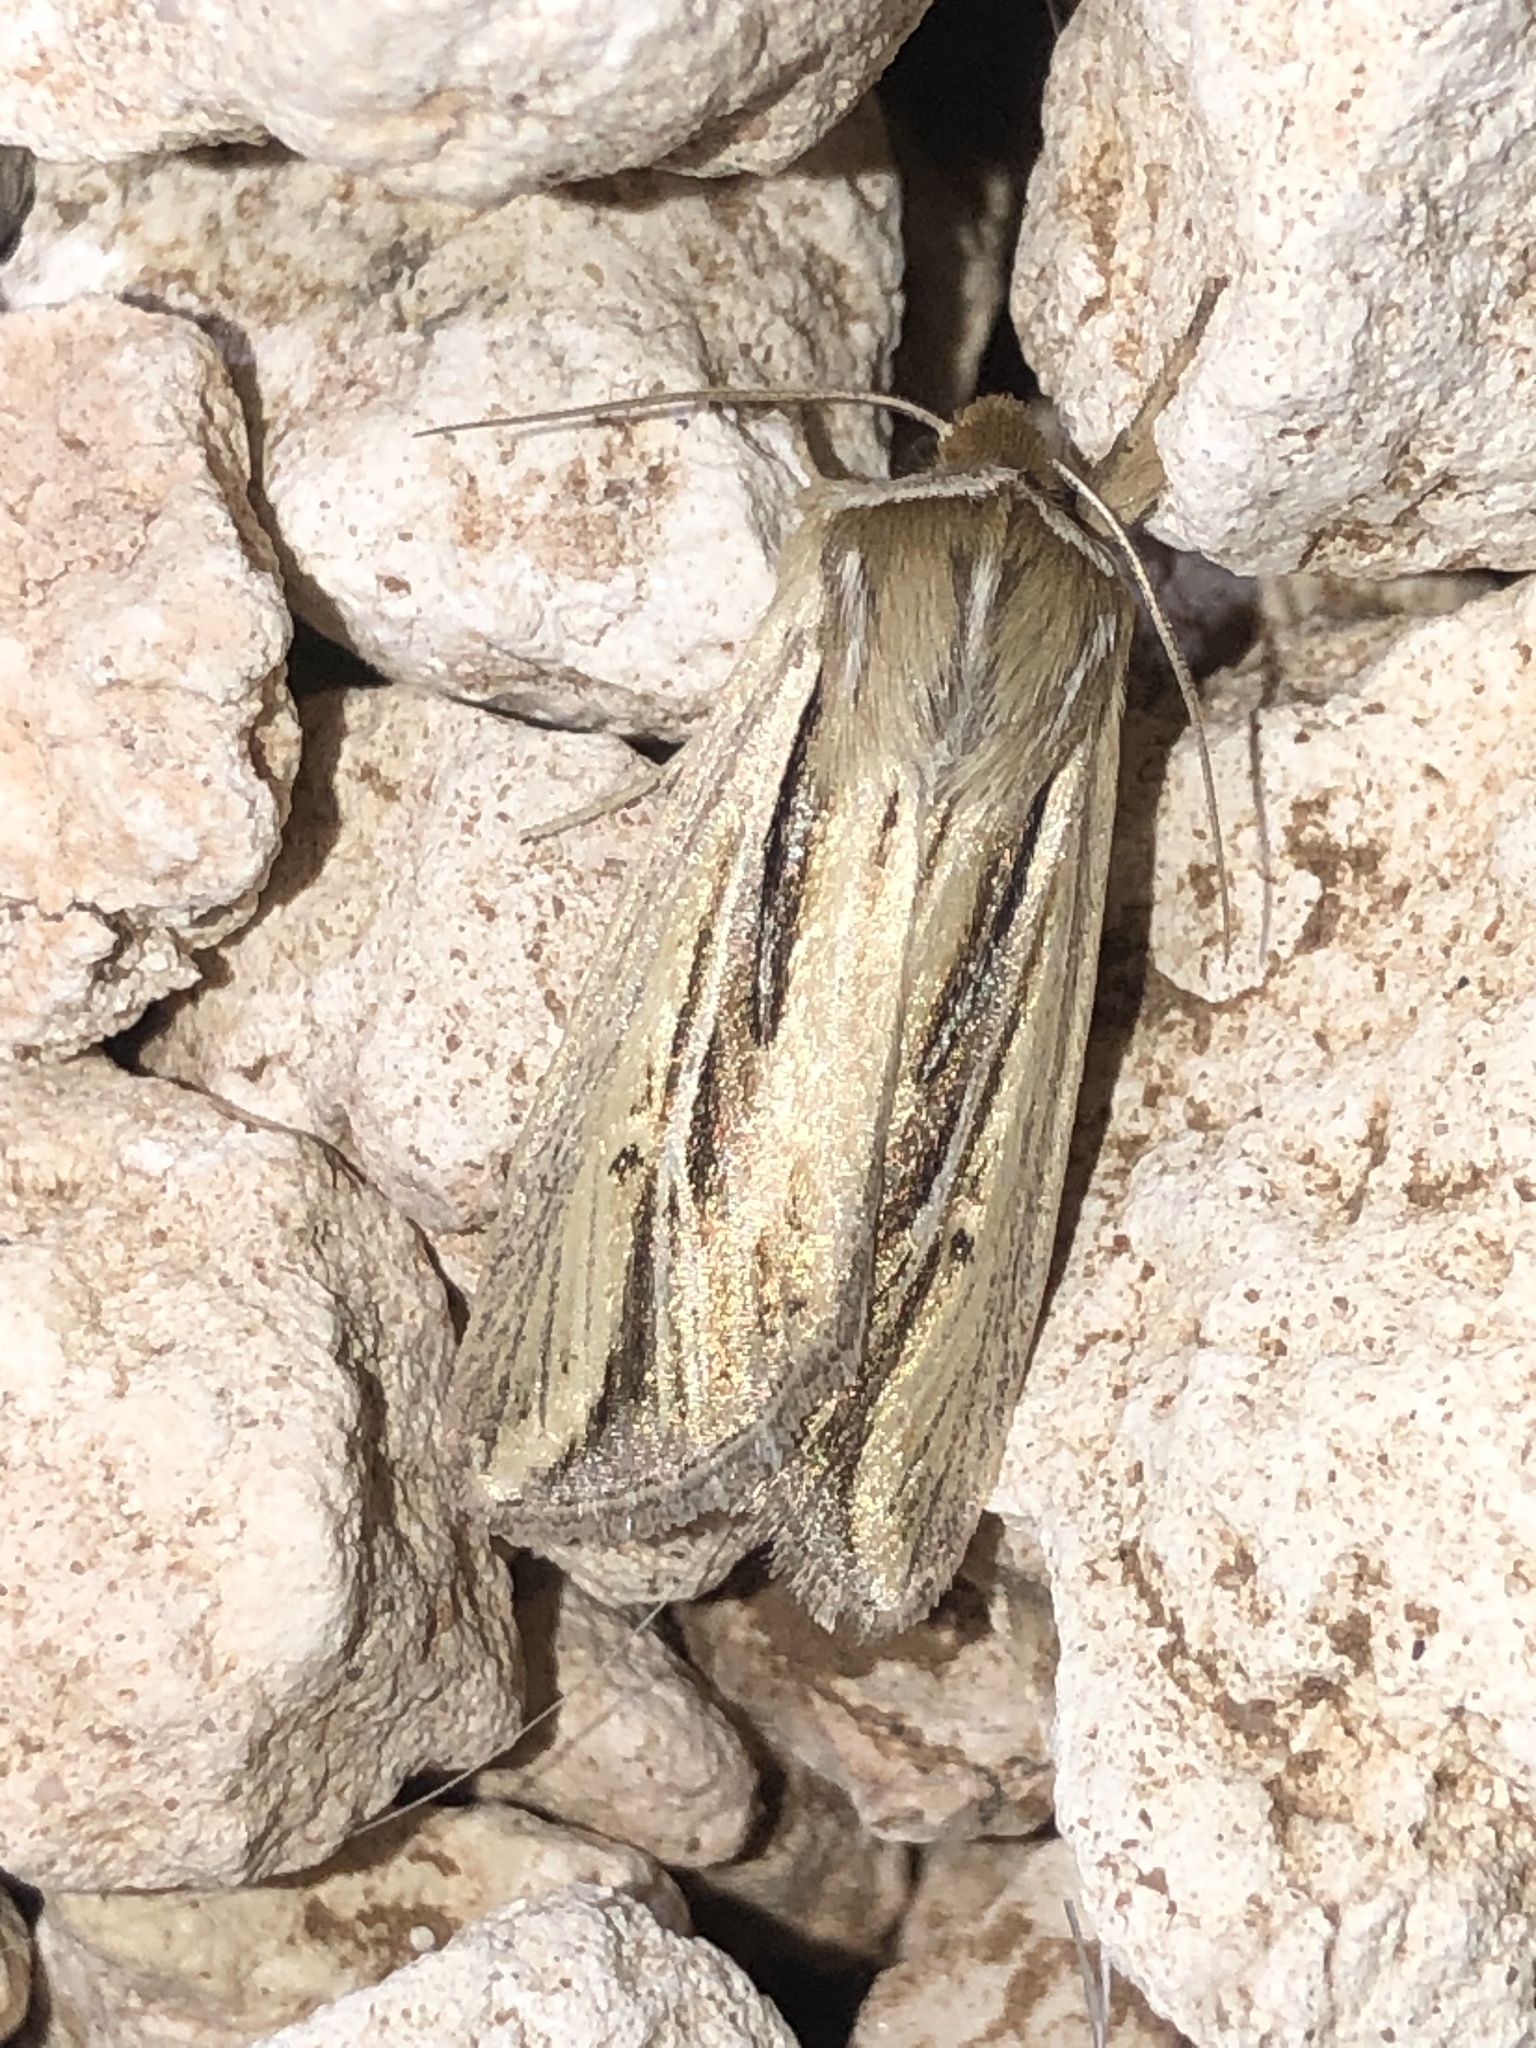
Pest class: wheathead_armyworm_Dargida_diffusa